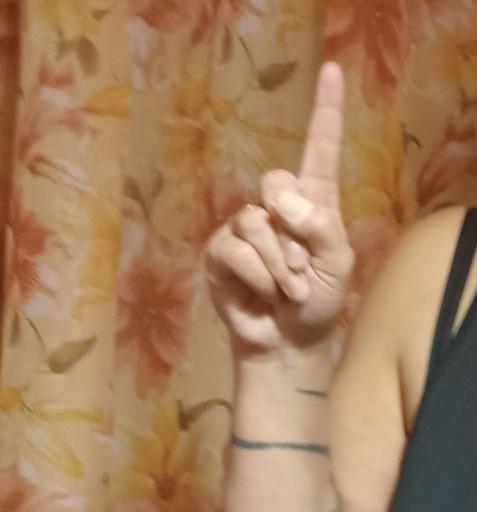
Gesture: one